Horace Porter

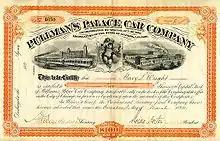
Pullman's Palace Car Co. stock certificate signed by Porter in 1884.

From 1869 to 1872, Porter served as President Grant's personal secretary in the White House. At the same time, he held the grade of colonel and an appointment as aide-de-camp to General William T. Sherman.